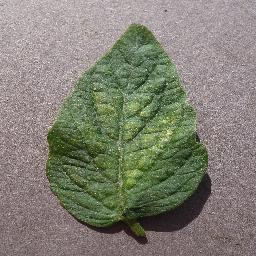
Label: Tomato___Spider_mites Two-spotted_spider_mite